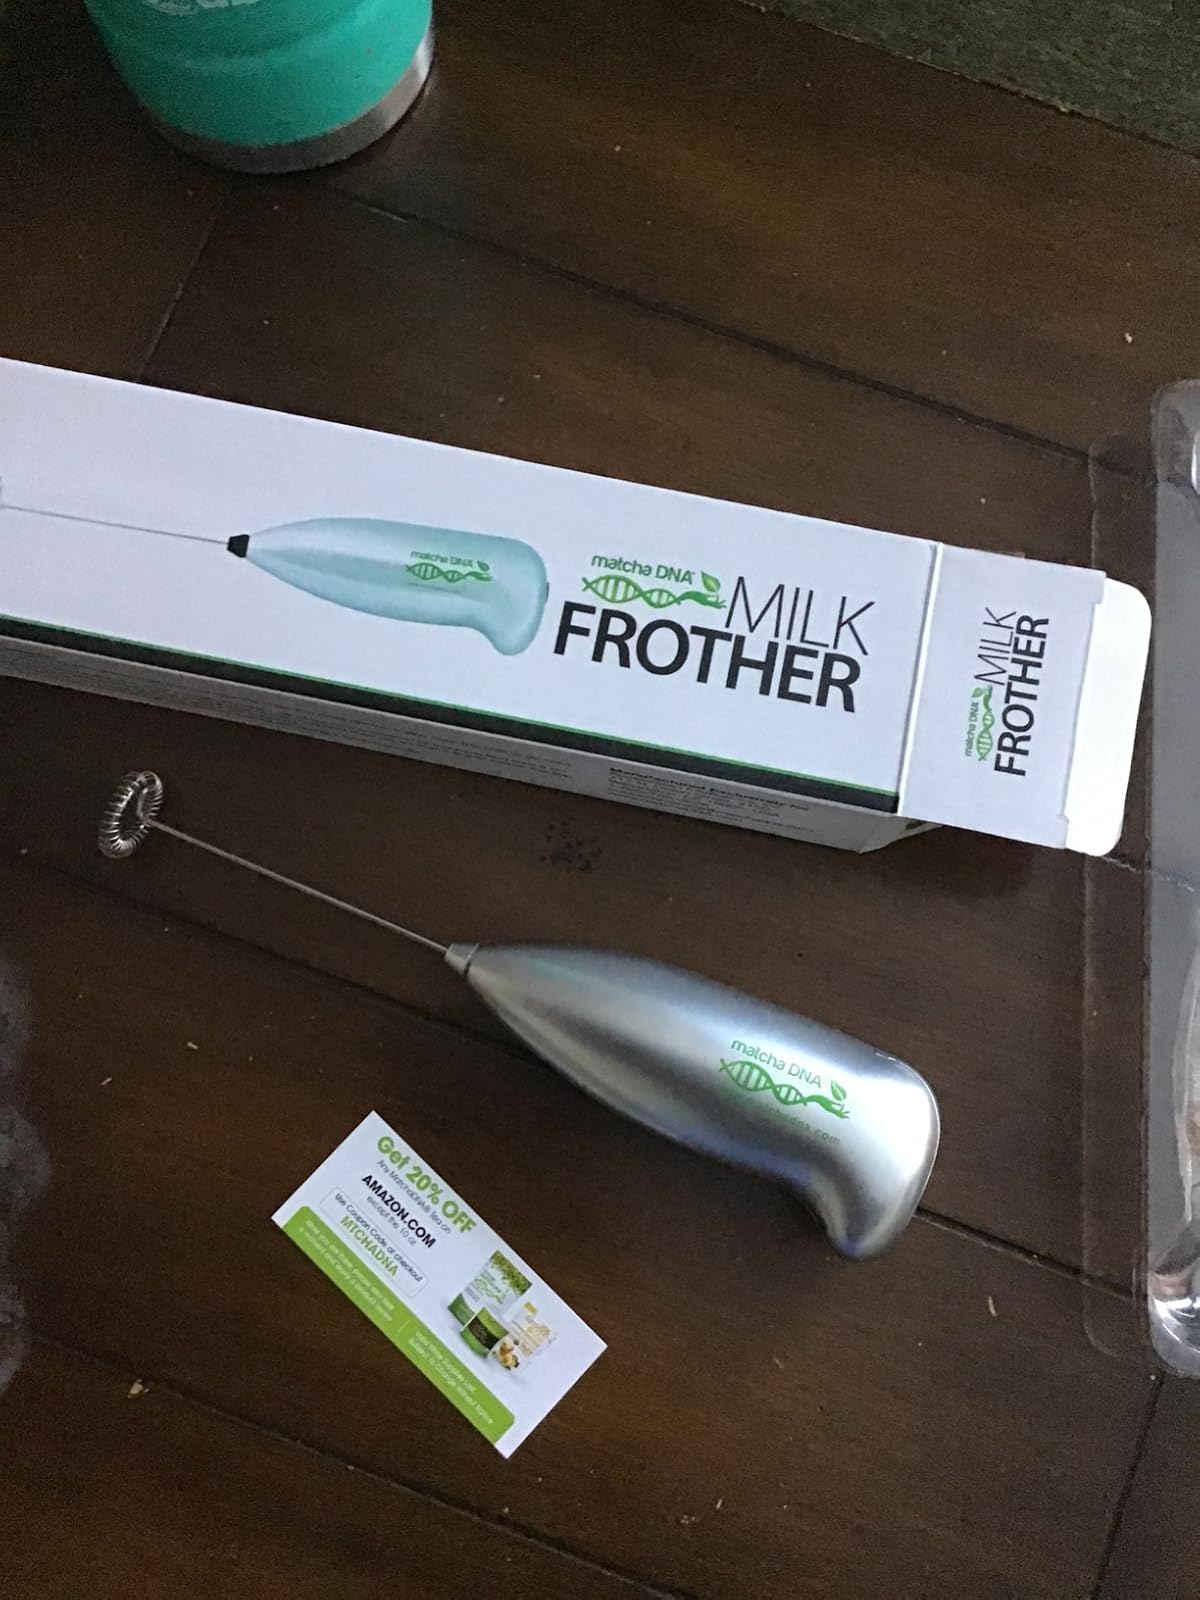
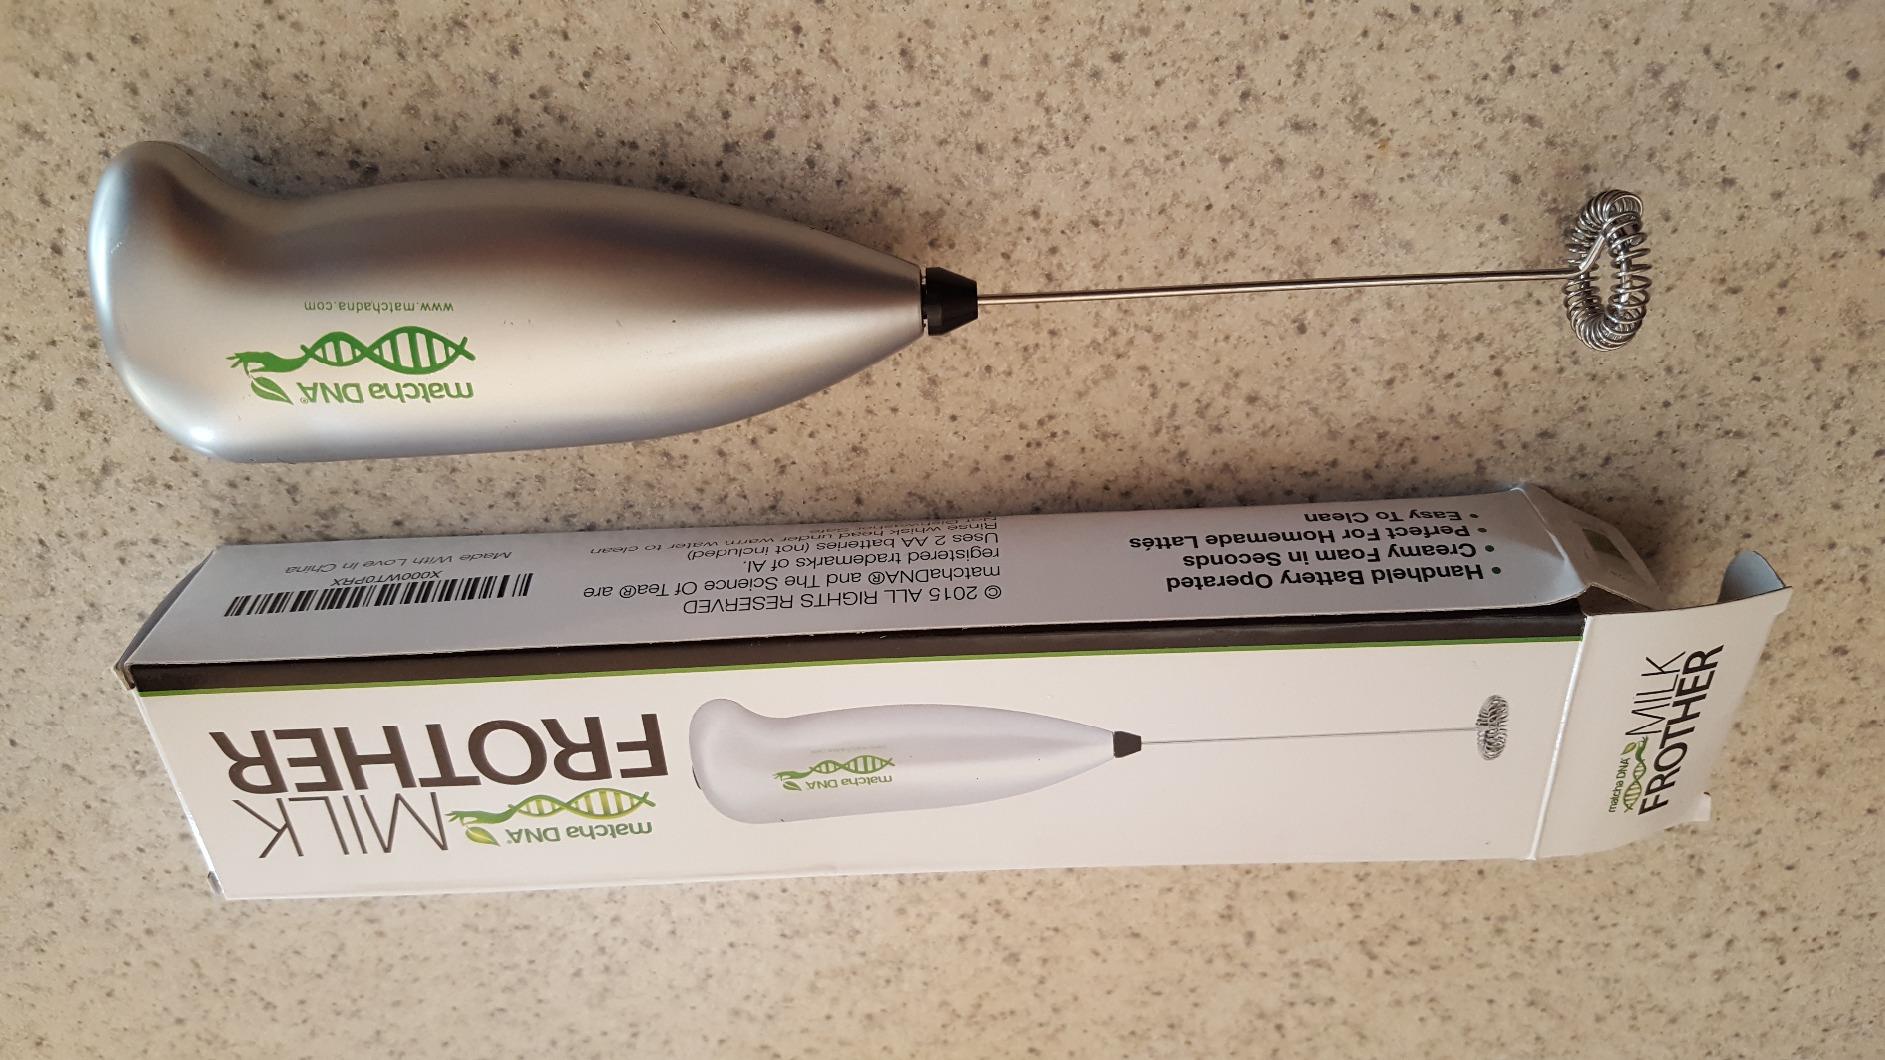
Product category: items_mixer
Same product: yes